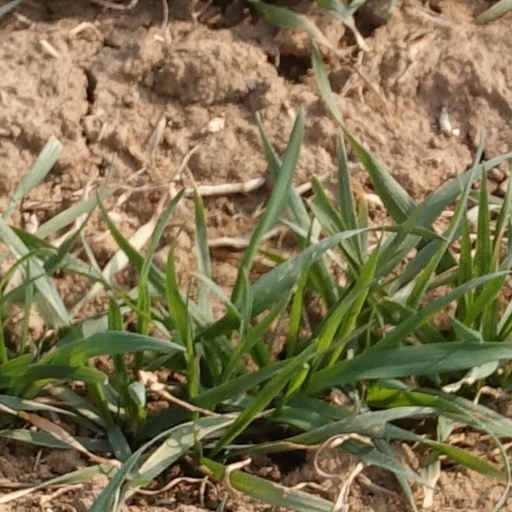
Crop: wheat